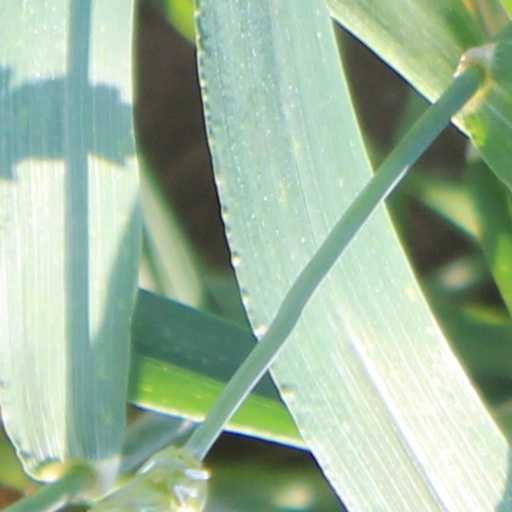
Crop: wheat